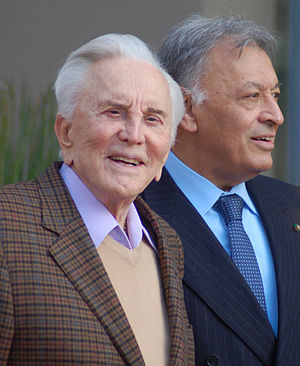
Kirk Douglas
Kirk Douglas og Zubin Mehta i marts 2011.
Kirk Douglas - egentlig Issur Danielovitch Demsky var en amerikansk filmskuespiller, producer, instruktør og forfatter.